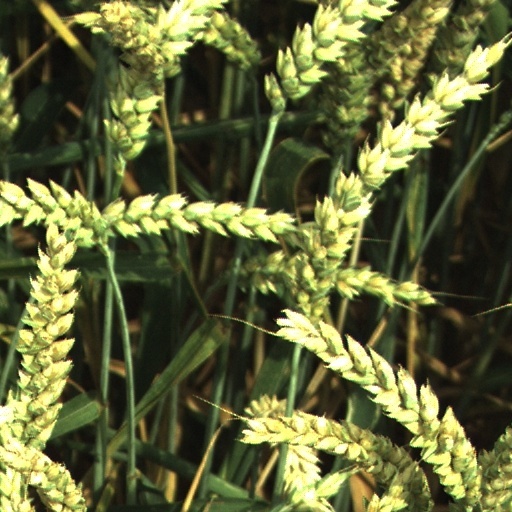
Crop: wheat